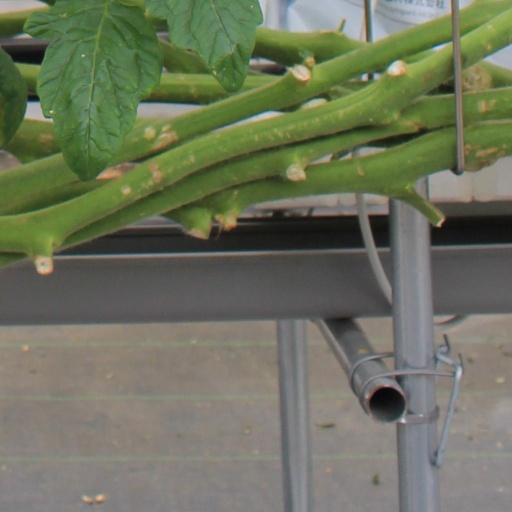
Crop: tomato